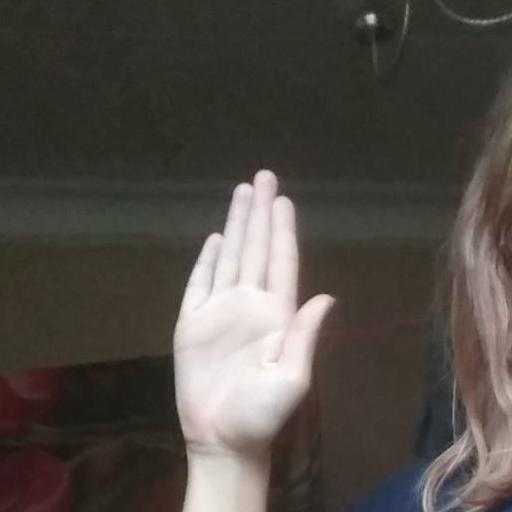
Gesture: stop